Frankie Faison

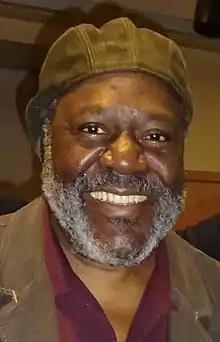
Faison in 2016

Frankie Russel Faison (born June 10, 1949) is an American actor known for his role as Deputy Commissioner, and, later, Commissioner, Ervin Burrell in the HBO series "The Wire", as Barney Matthews in the "Hannibal Lecter" franchise, and as Sugar Bates in the Cinemax series "Banshee".